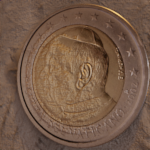
Coin value: 2euro
Country: va
Edition: 2002